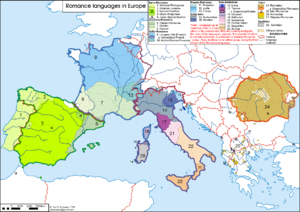
Carte linguistique de répartition des langues romanes en Europe au XXe siècle. Gaelg: Ny çhengaghyn Romanagh 'sy 20-oo eash. Interlingua: Mappa con le distribution del linguas romanic. Ido: Lokado di Romania, la teritorii ube Latinida lingui en Europa parolesas. Íslenska: Rómönsk tungumál í Evrópu á 20. öld. Italiano: La «Romania continua». 日本語: Romance languages, 20th century. Ladino: Las linguas romanses en Evropa. Македонски: Романски јазици.